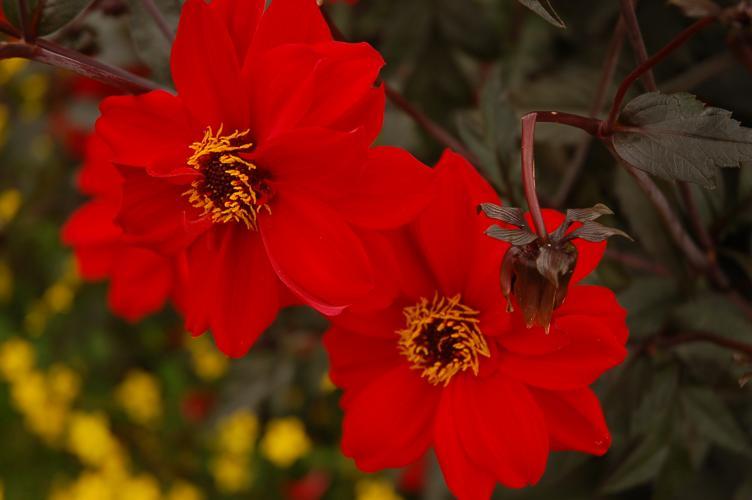
Label: bishop of llandaff